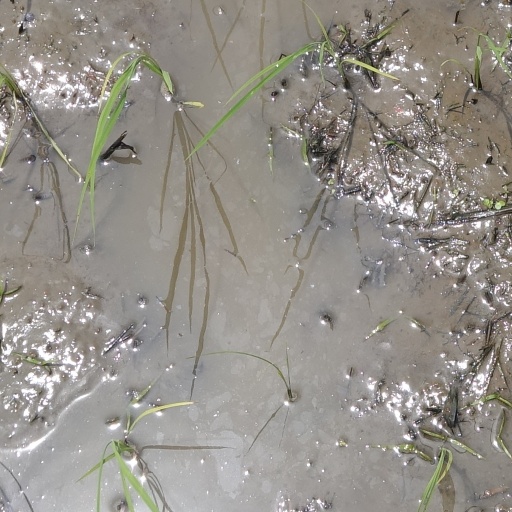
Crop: rice